KRAS

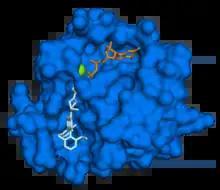
Surface model of a KRAS protein, showing a GDP molecule (orange) in its high-affinity binding site and the covalent inhibitor sotorasib (aqua) occupying an adjacent "cryptic" binding pocket. Sotorasib forms an irreversible bond with a cysteine residue and disrupts function of the mutated protein. From .

One fairly frequent driver mutation is KRAS which is adjacent a shallow binding site. As of 2019, this allowed the development of electrophilic KRAS inhibitors that can form irreversible covalent bonds with nucleophilic sulfur atom of Cys-12 and hence selectively target KRAS and leave wild-type KRAS untouched.